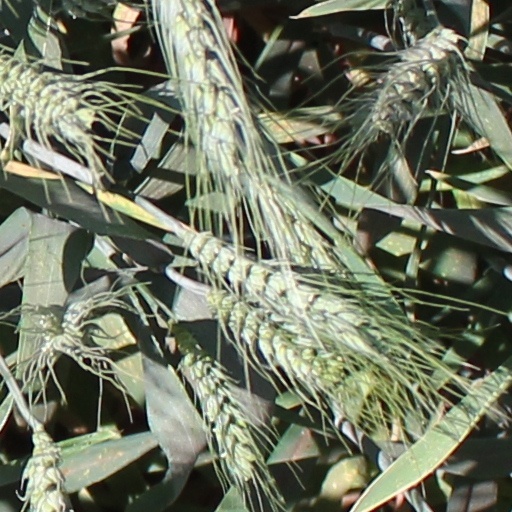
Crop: wheat